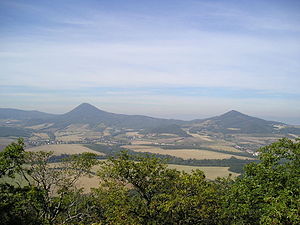
Böhmiske Mittelgebirge
Milešovka (til venstre) og Kletečná, set fra   Lovoš
Böhmiske Mittelgebirge eller på tjekkisk České Středohoří er en bjergkæde i det nordlige Böhmen i Tjekkiet. Toppene er af vulkansk oprindelse, og det højeste Milešovka er på 836 moh. Bjergkæden er omkring 80 km lang, og gennemskæres af Elben.